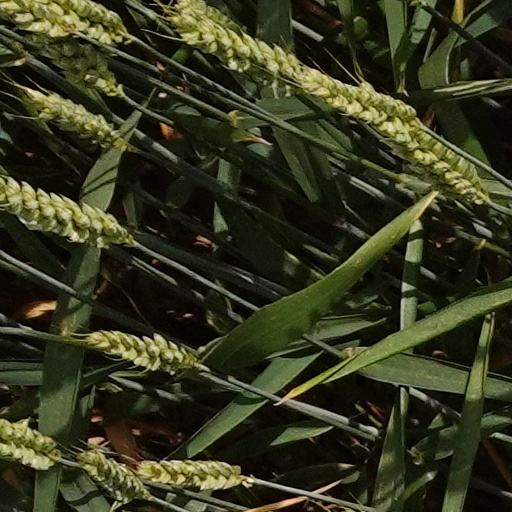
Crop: wheat